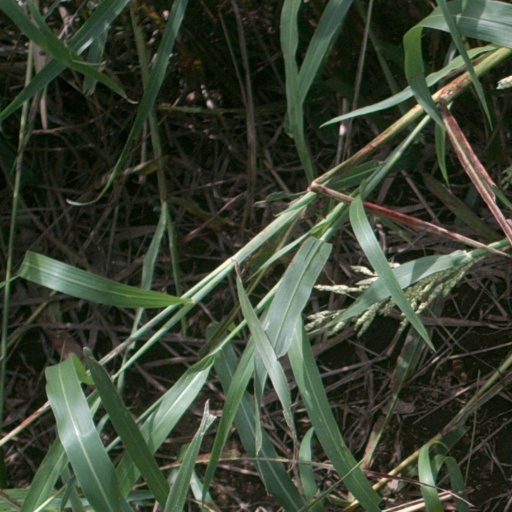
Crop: sorghum